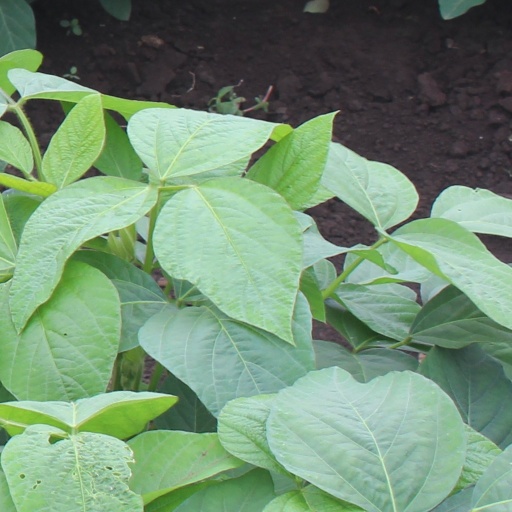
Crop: soybean